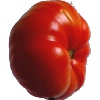
Label: Tomato 3